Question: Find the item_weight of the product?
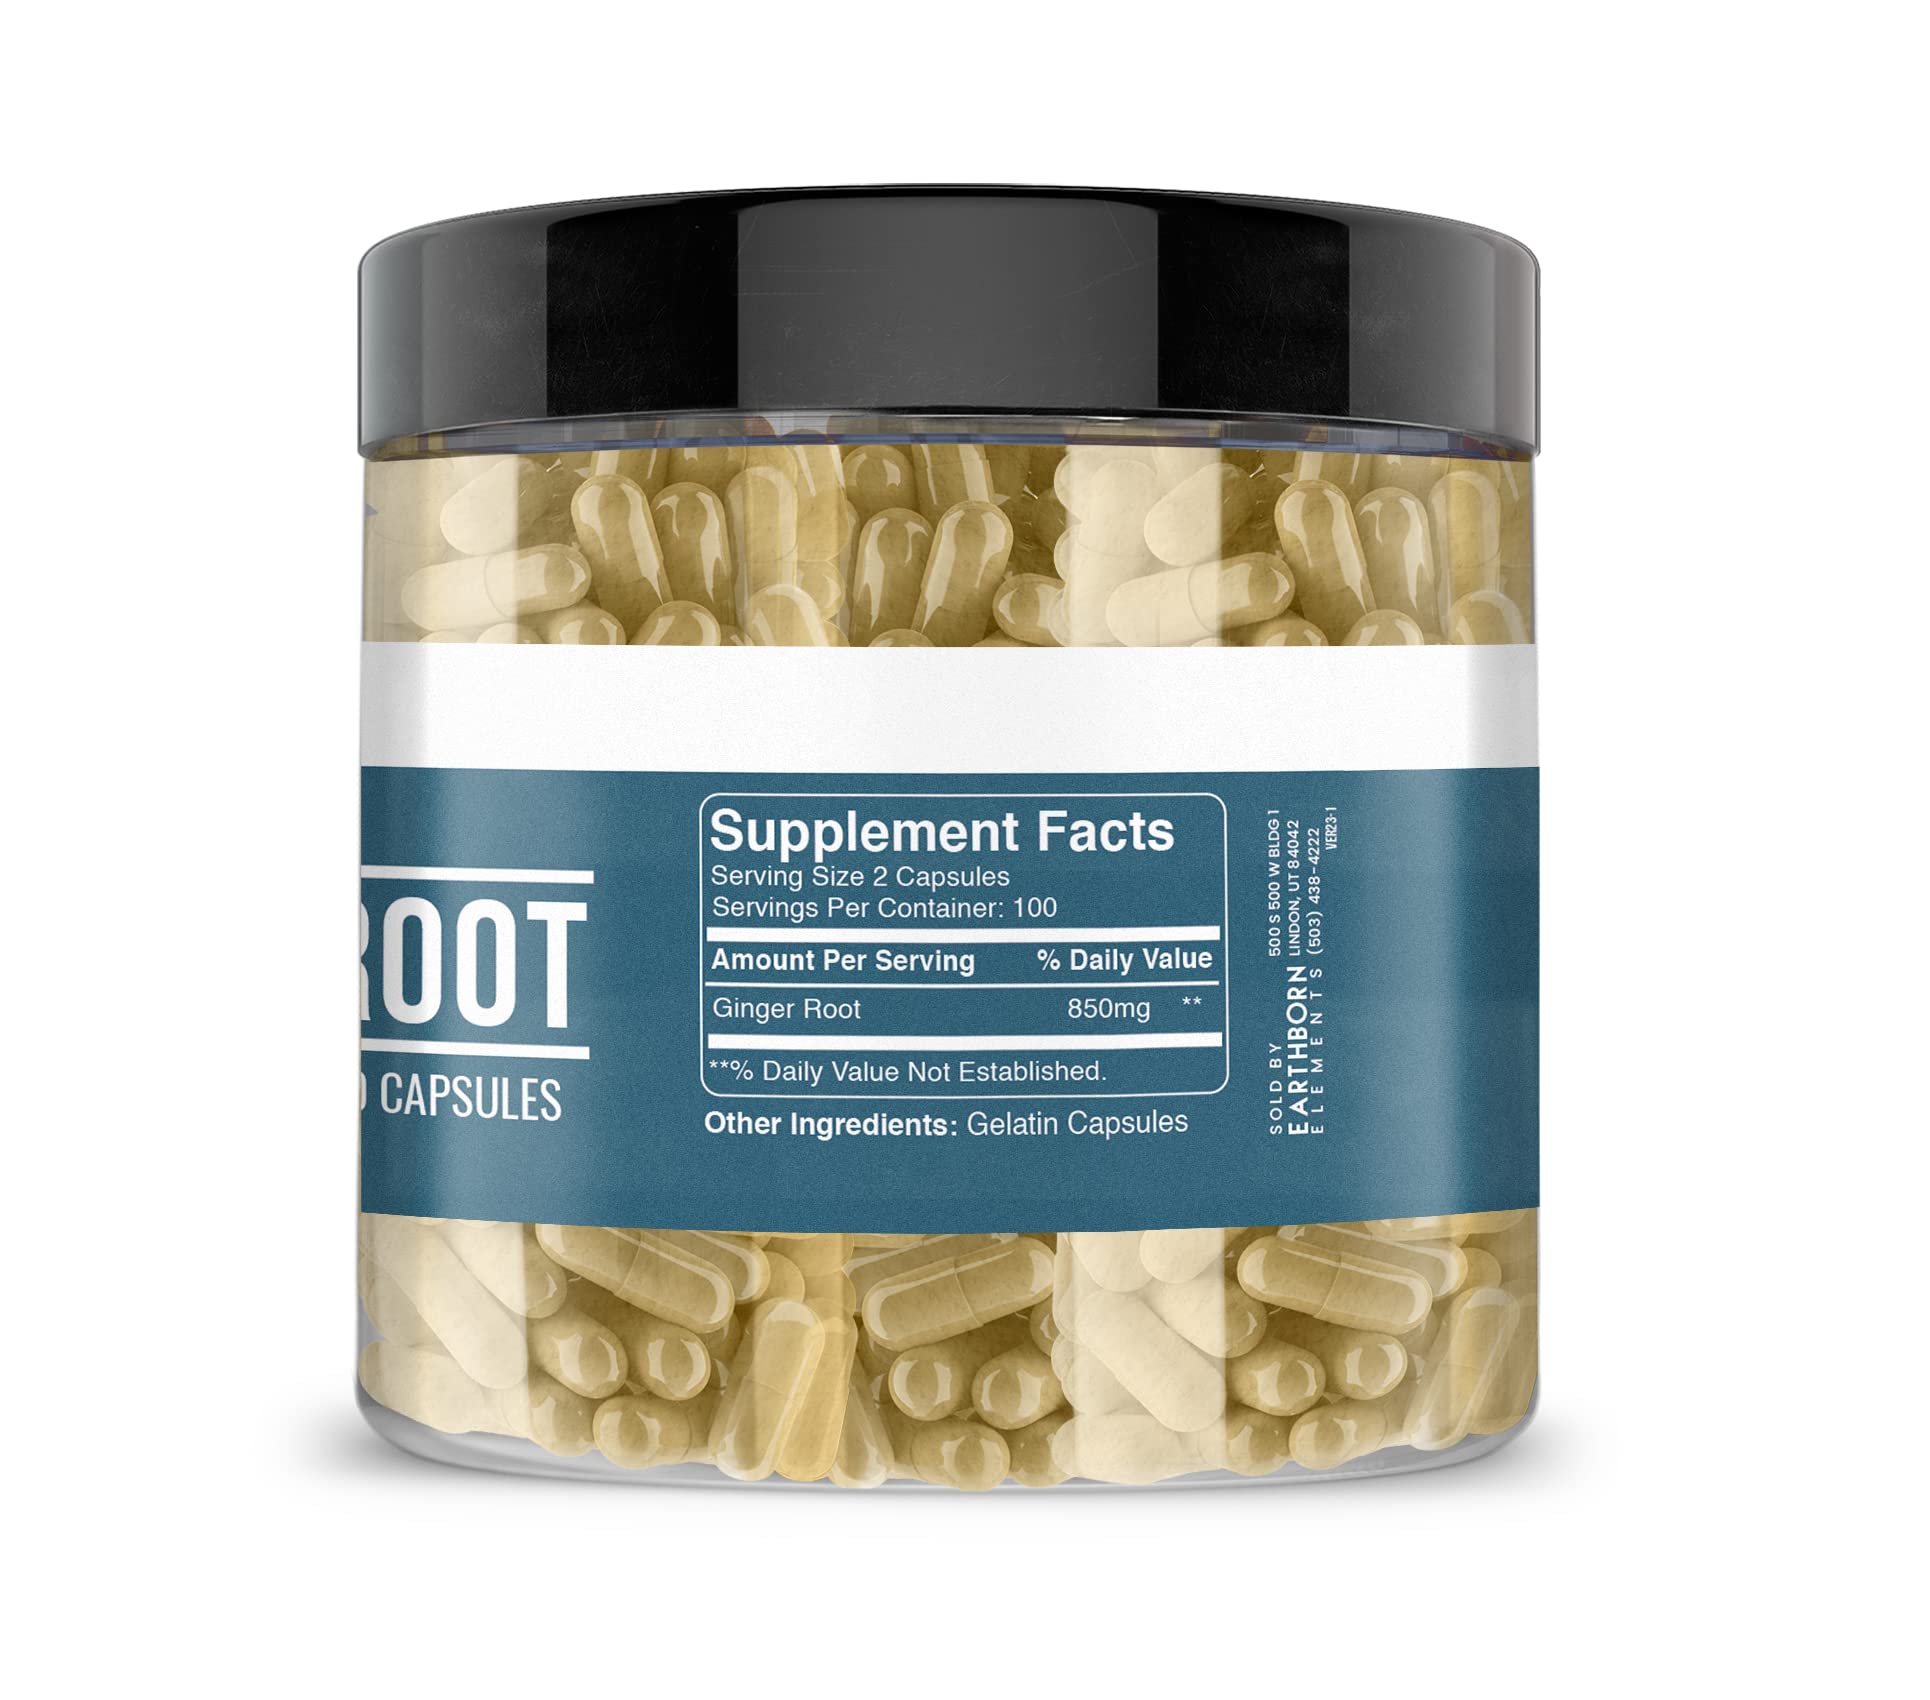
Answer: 850.0 milligram